Wilfred Lucas

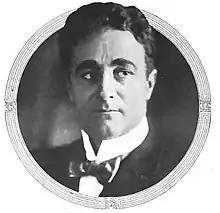
Wilfred Lucas

Lucas eventually made a name for himself performing in light and grand opera in America and abroad. He made his Broadway debut on April 4, 1904, at the Savoy Theater playing in both the curtain raiser "The Blue Grass Handicap" and "The Superstition of Sue" in which he played Sue's brother, Percy Flage. Following his 1906 role in the highly successful play "The Chorus Lady", Lucas was recruited to the fledgling Biograph Studios by D. W. Griffith. At the time, the film business was still looked down upon by many members of the theatrical community. In her 1925 book titled "When the Movies Were Young", Griffith's wife, actress Linda Arvidson, told the story of the early days at Biograph Studios. In it, she referred to Lucas as the "first real grand actor, democratic enough to work in Biograph movies."